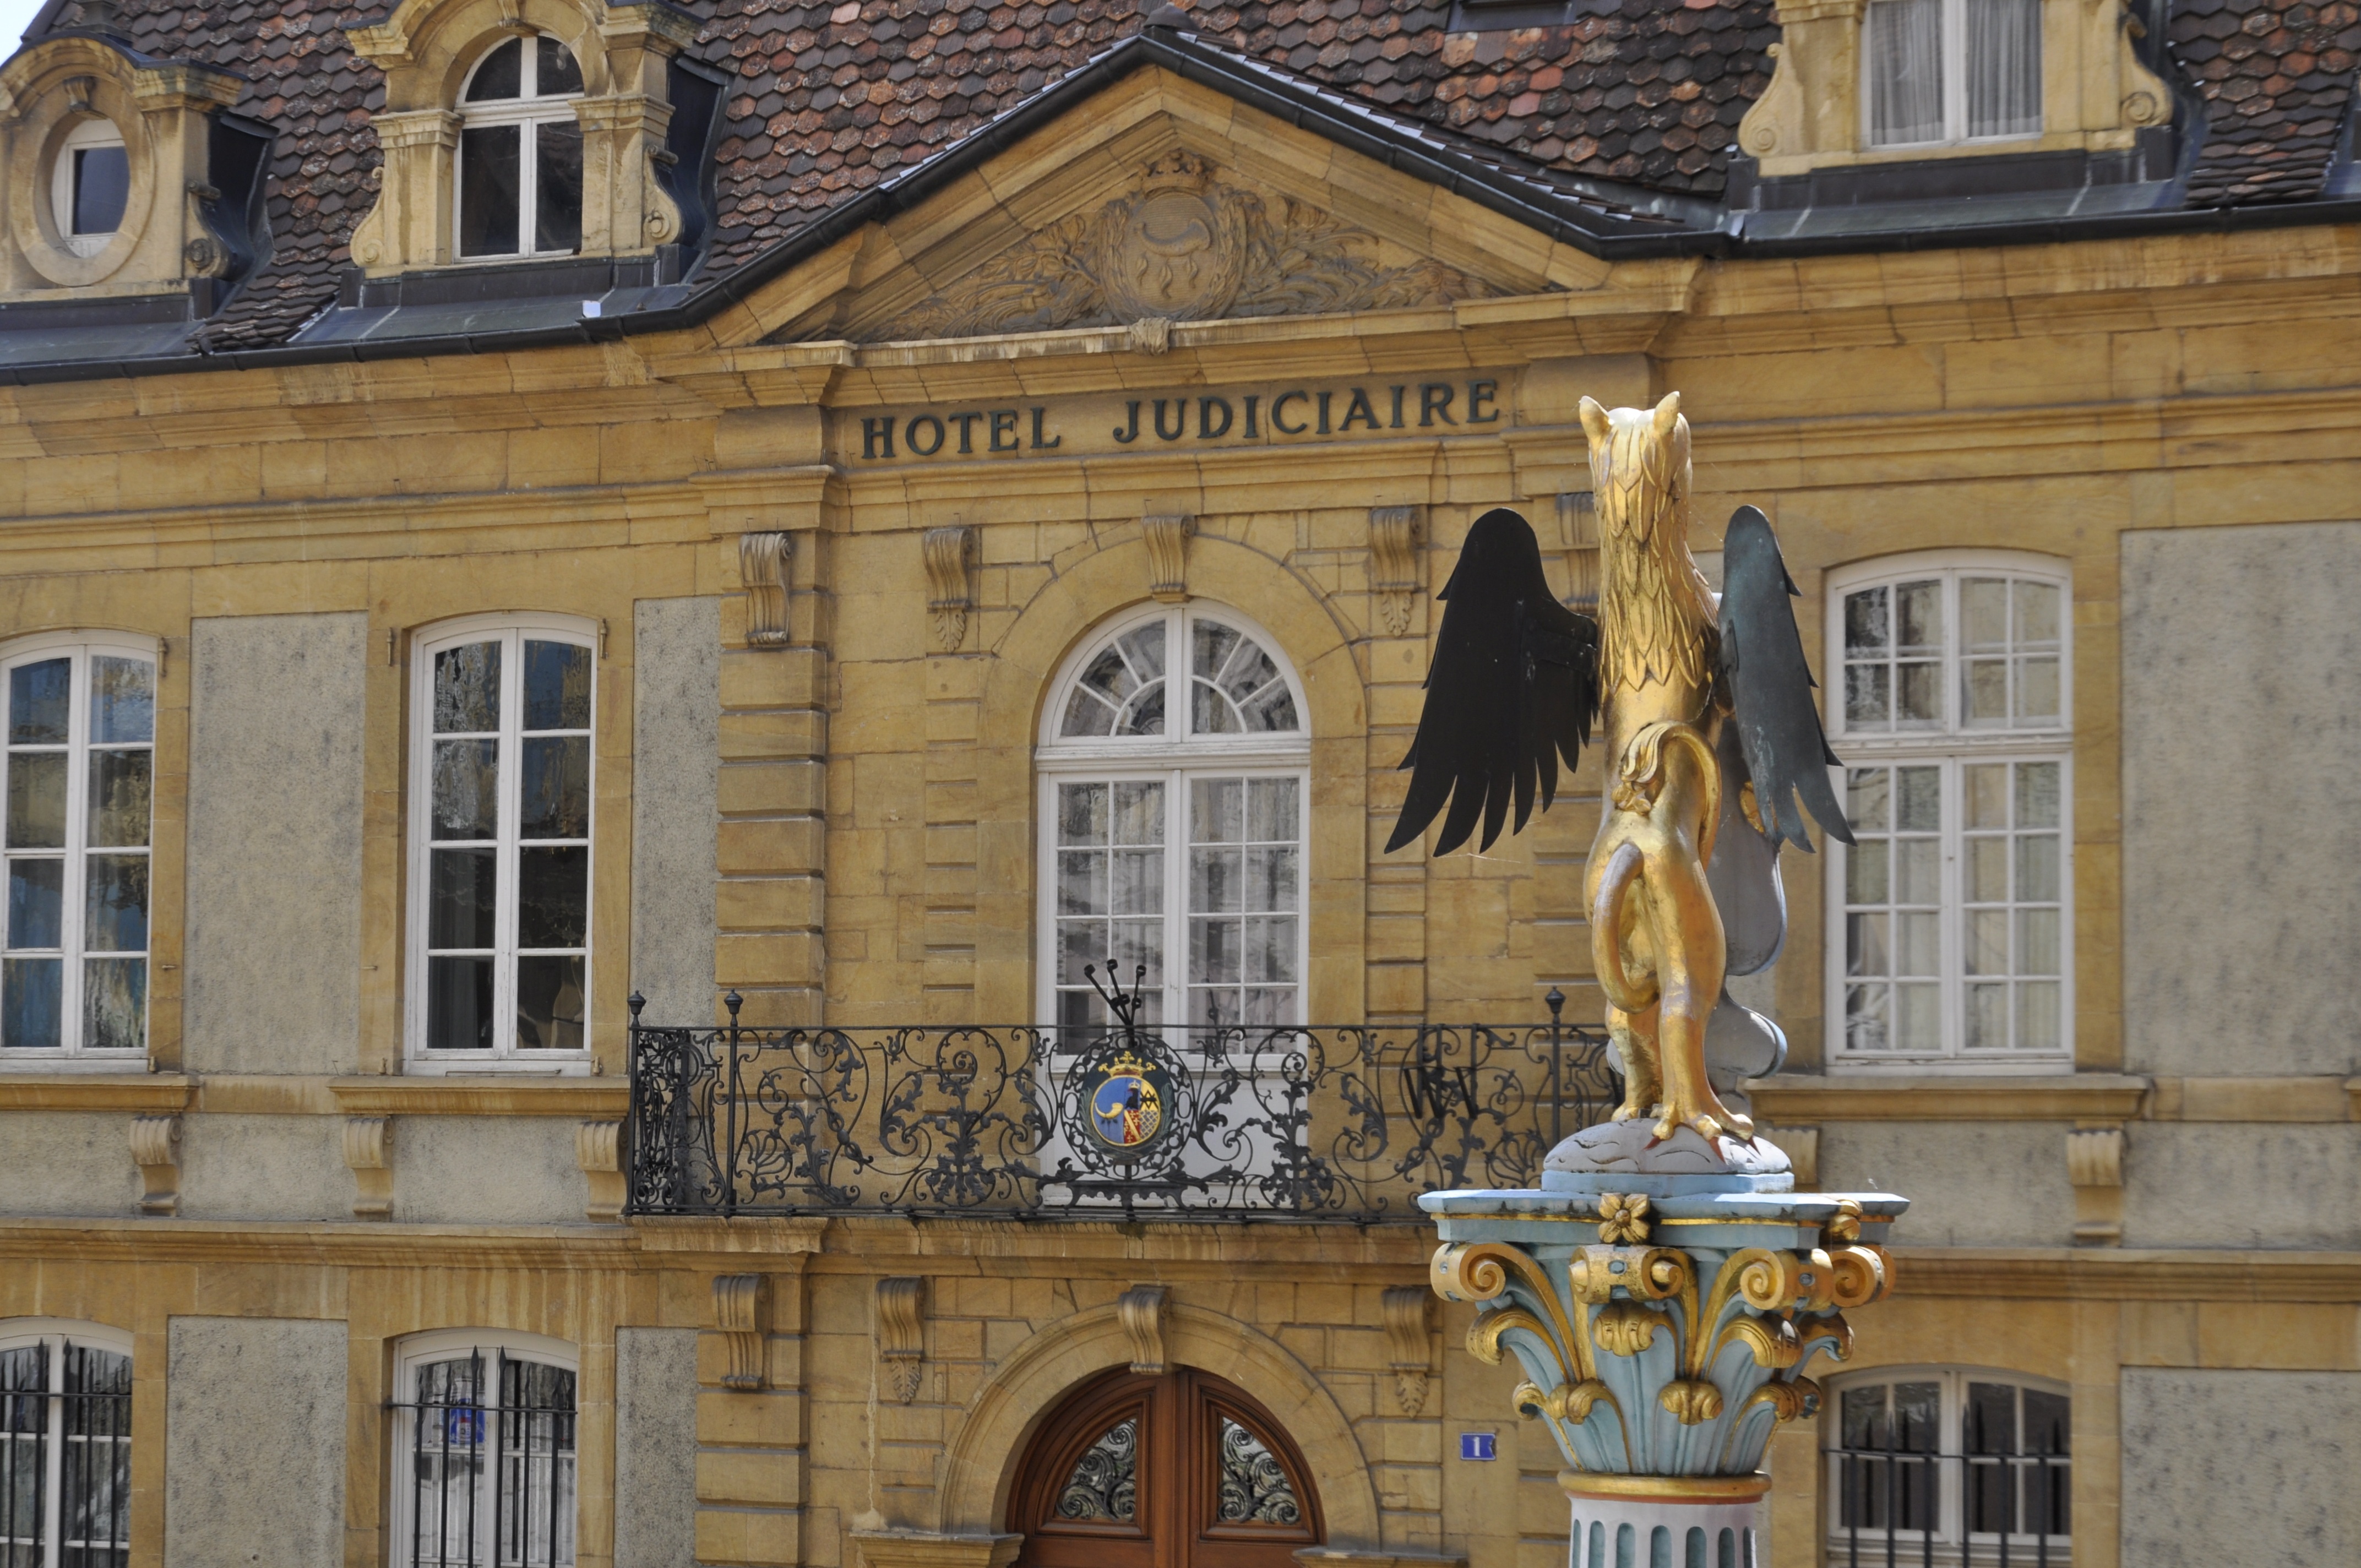
mansion, house, window, town, building, palace, old, home, facade, fountain, synagogue, history, estate, hotel city